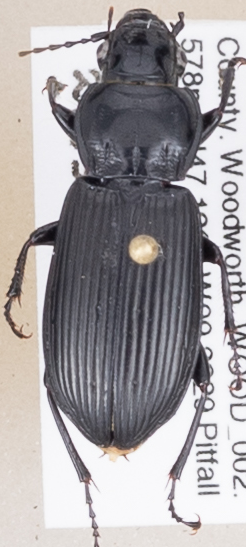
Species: Pterostichus melanarius melanarius
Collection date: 2015-09-02
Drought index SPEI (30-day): -0.8
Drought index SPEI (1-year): -0.17
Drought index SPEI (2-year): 0.8